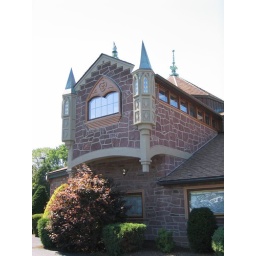
Believe it or not, this is an office building; I think there is a dentist, a lawyer and a newspaper office in there.